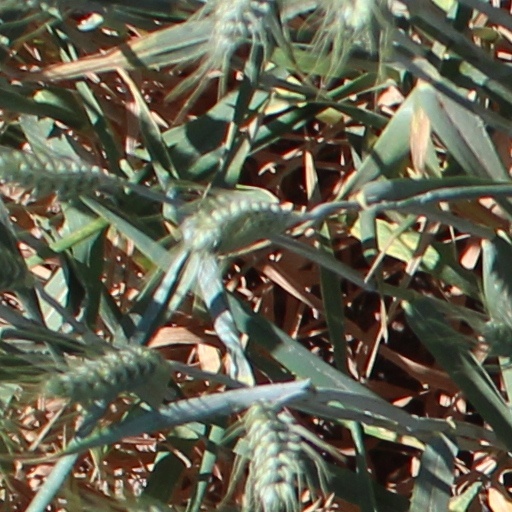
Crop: wheat